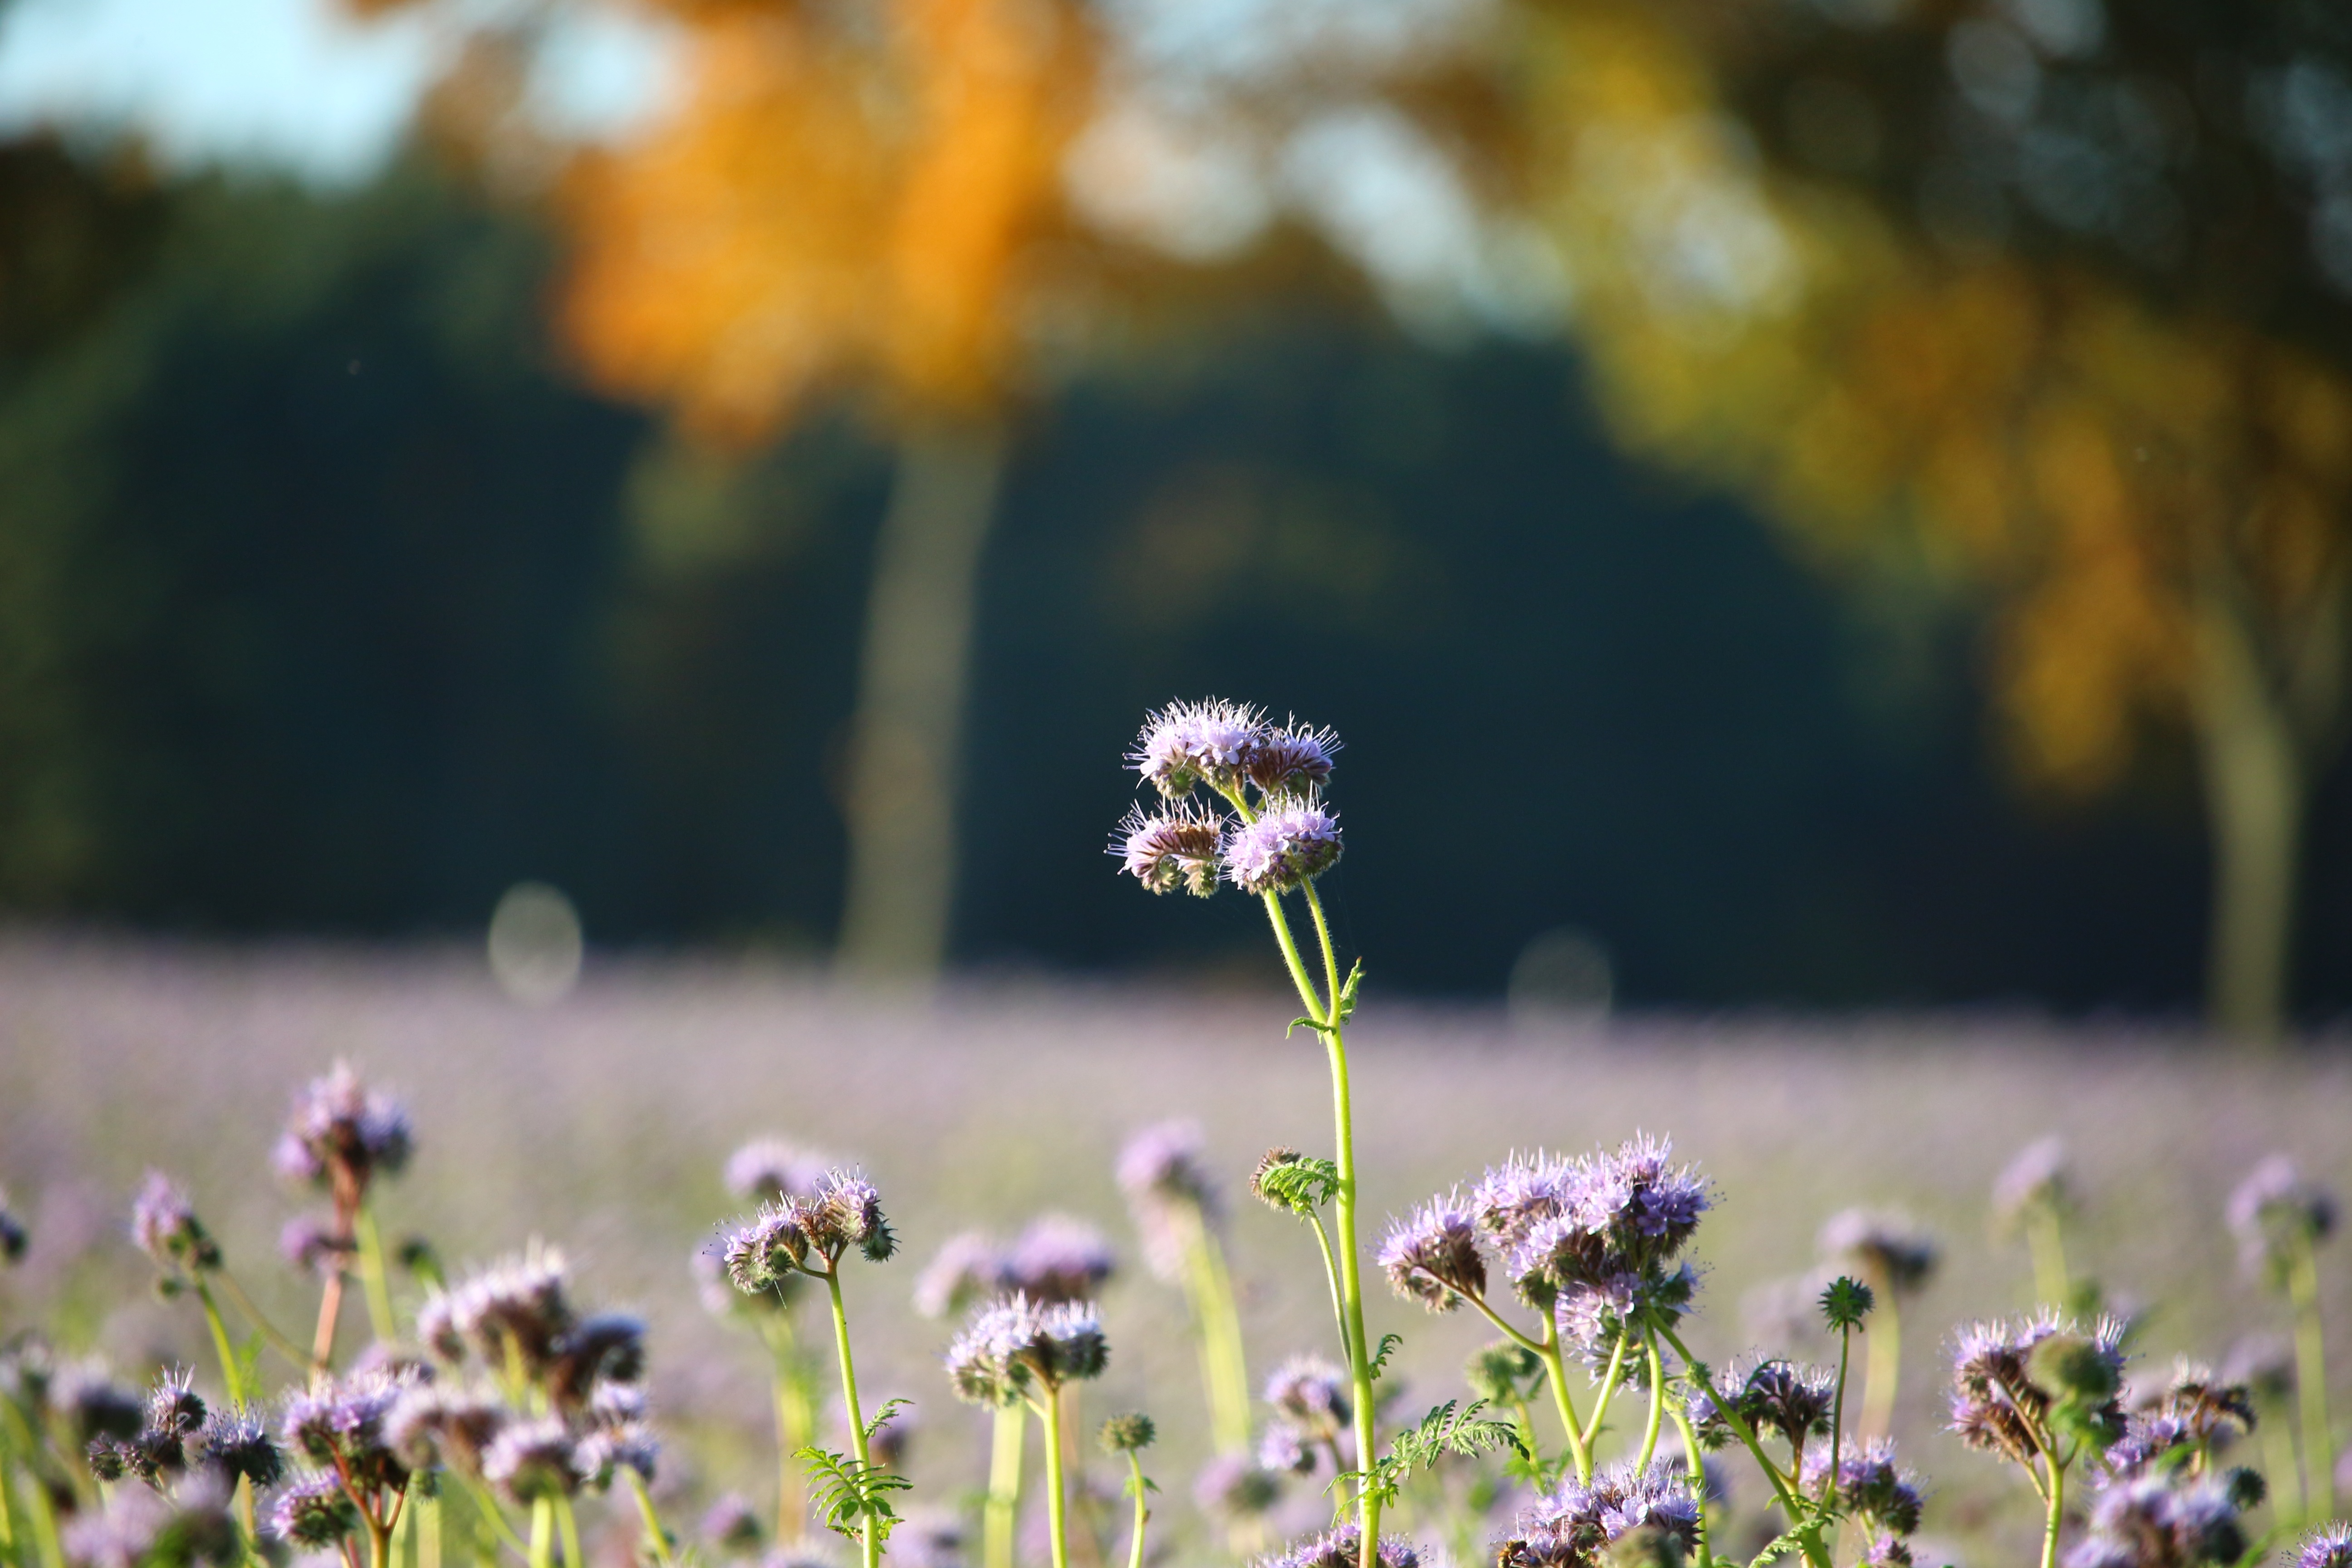
landscape, nature, grass, blossom, plant, field, meadow, prairie, sunlight, leaf, flower, green, autumn, botany, flora, lavender, wildflower, flowers, macro photography, flowering plant, phacelia, bee friend, grass family, plant stem, land plant